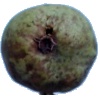
Label: Pear Stone 1